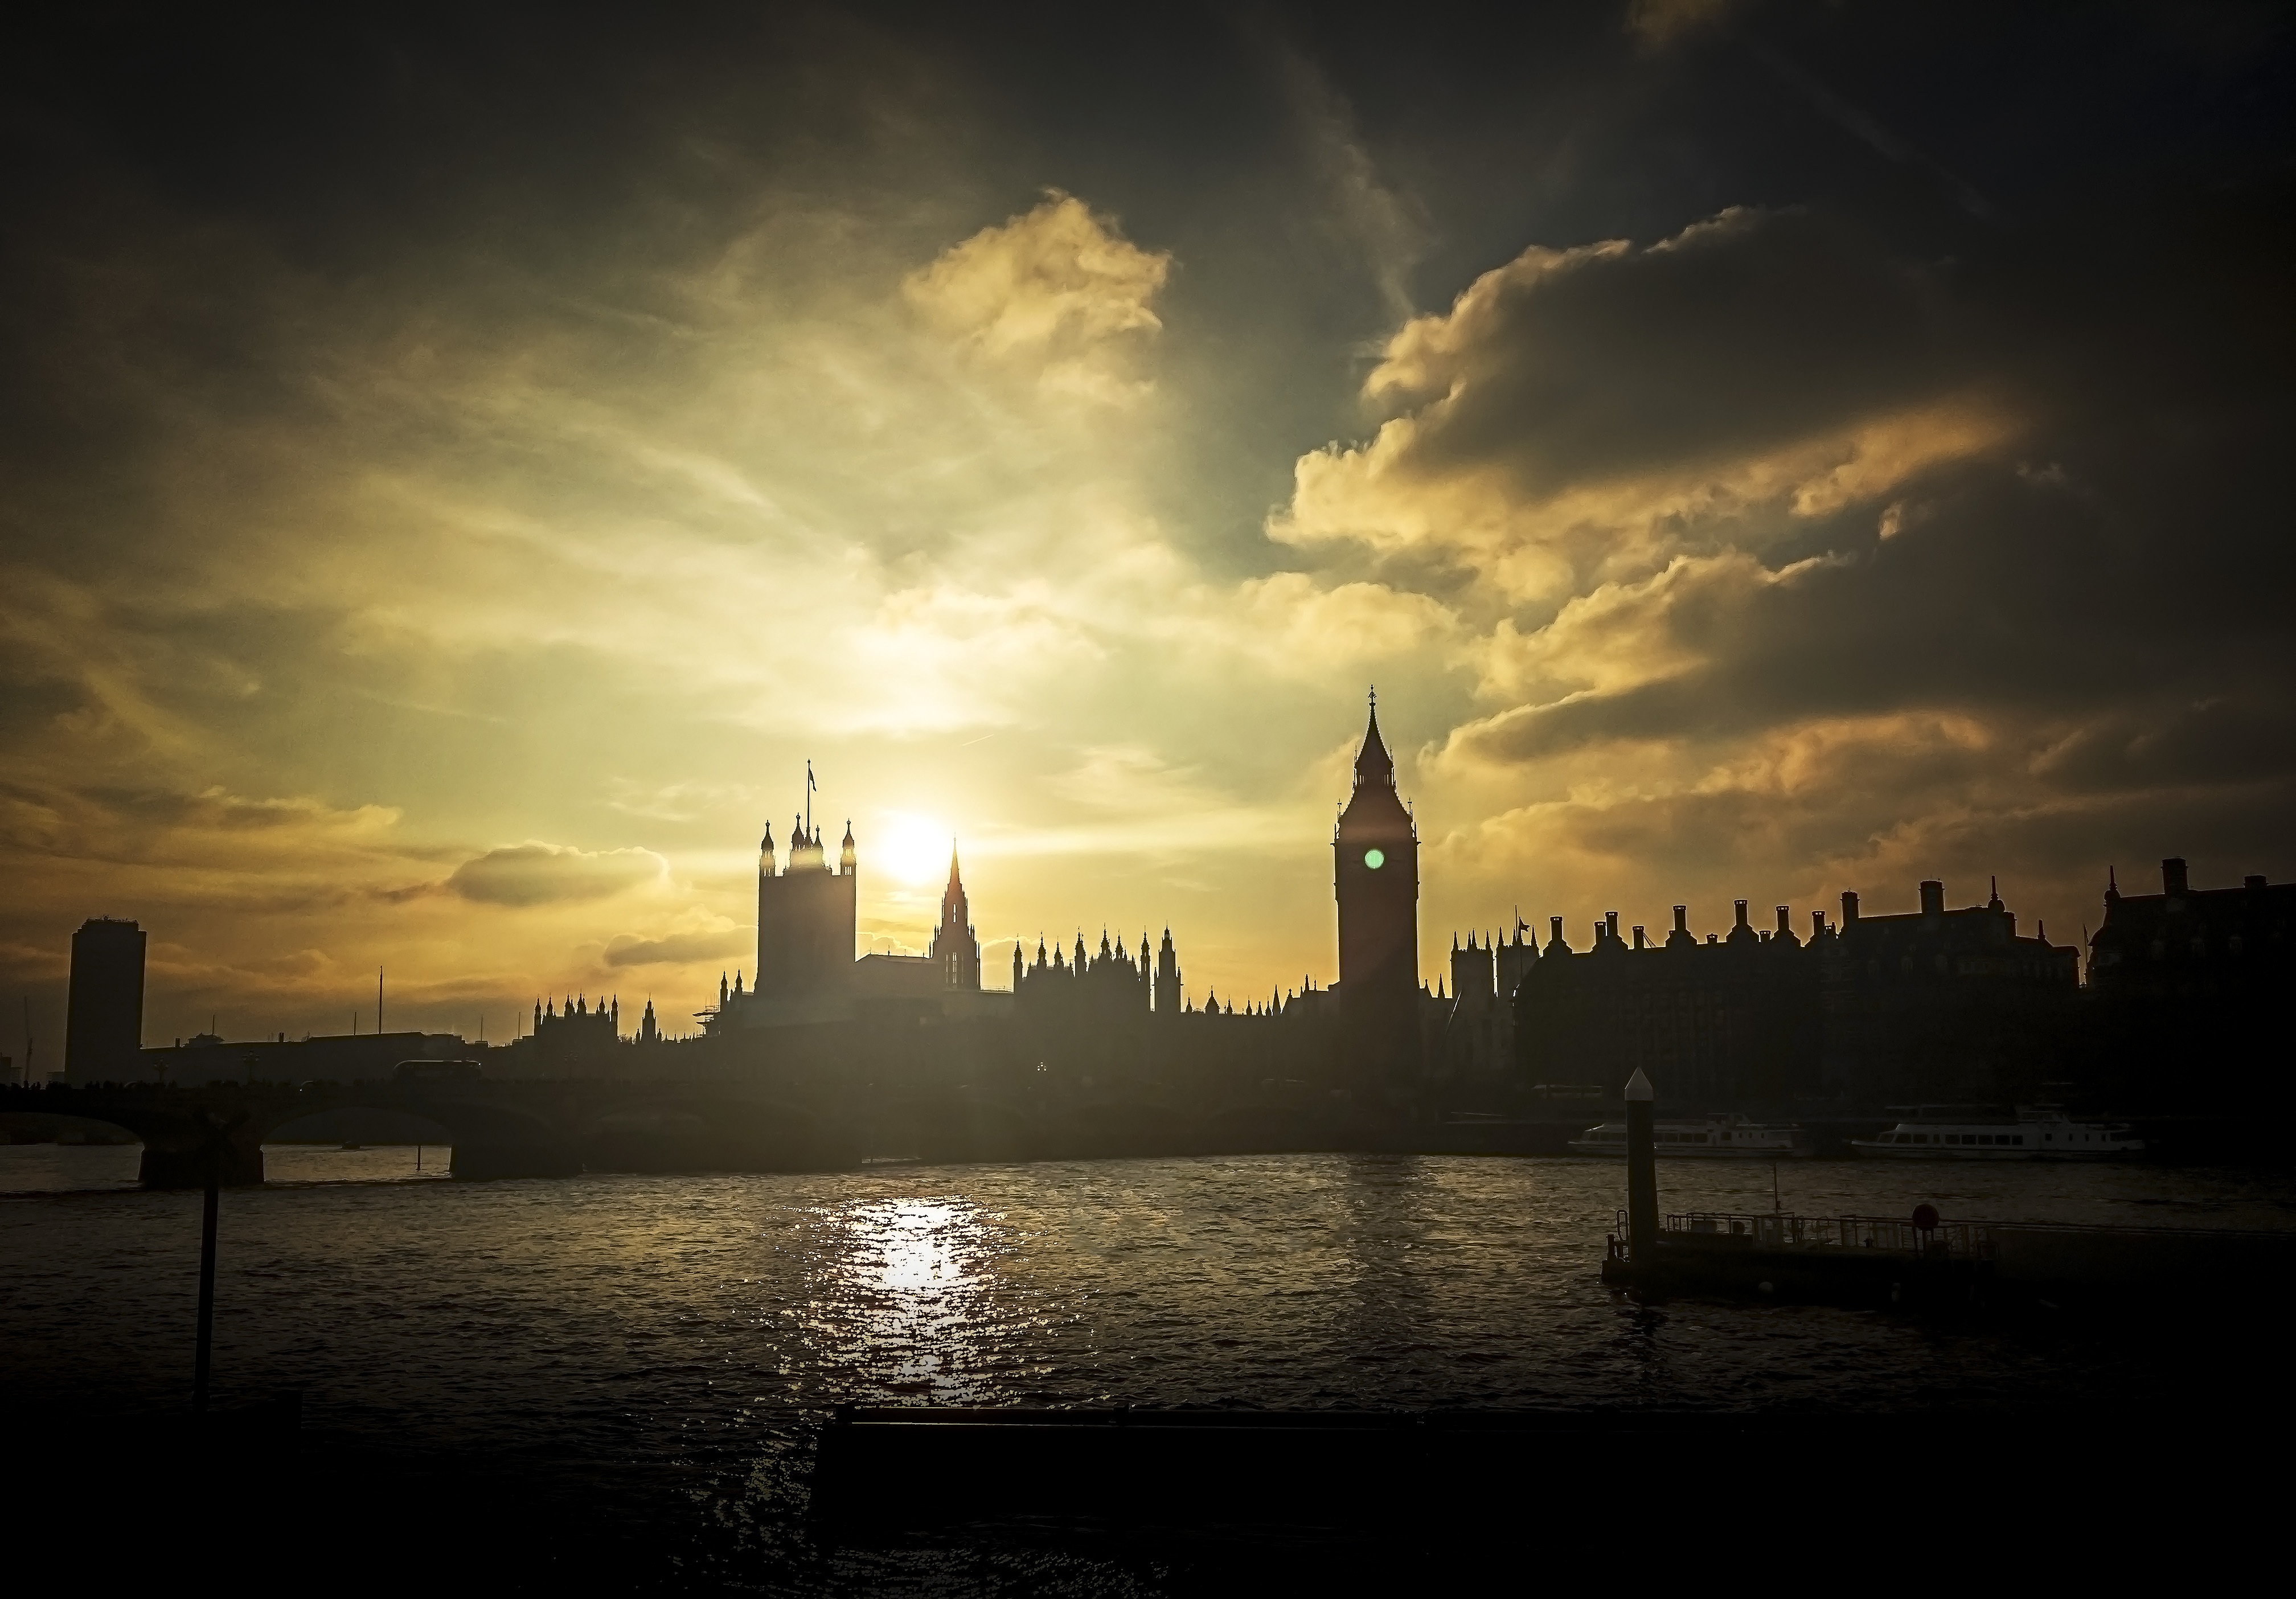
landscape, sea, water, horizon, cloud, sky, sun, sunrise, sunset, skyline, night, photography, sunlight, morning, palace, dawn, city, cityscape, dusk, evening, reflection, red, tower, darkness, blue, london, clouds, icon, thames, afterglow, the eye, buckingham, buckingham palace, atmospheric phenomenon, human settlement, beautiful sky, shining water